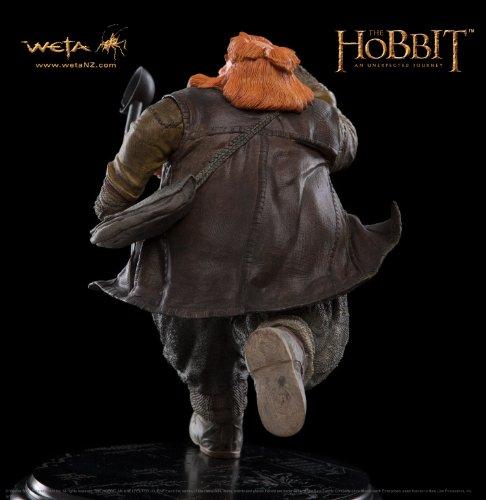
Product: Weta Workshop 870100985 Hobbit Statue Bombur 1:6 Scale 1:6
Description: Look who's here… bombur the Dwarf 1: 6 scale statue from the Hobbit: an unexpected journey.
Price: $224.40
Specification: ProductDimensions:9.1x5.9x9.2inches|ItemWeight:5.62pounds|ShippingWeight:5.62pounds(Viewshippingratesandpolicies)|ASIN:B00DDABRD8|Itemmodelnumber:870100985|Manufacturerrecommendedage:14yearsandup